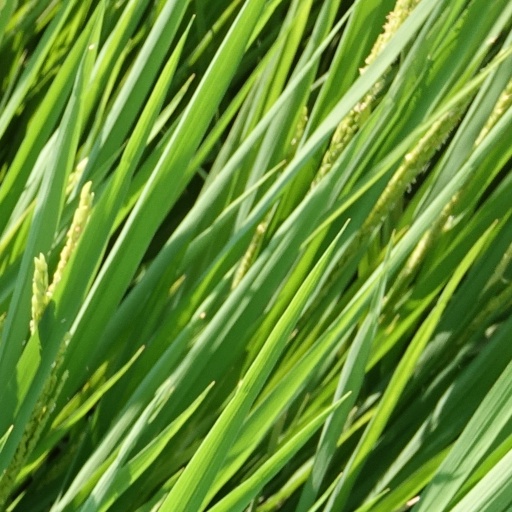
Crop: rice